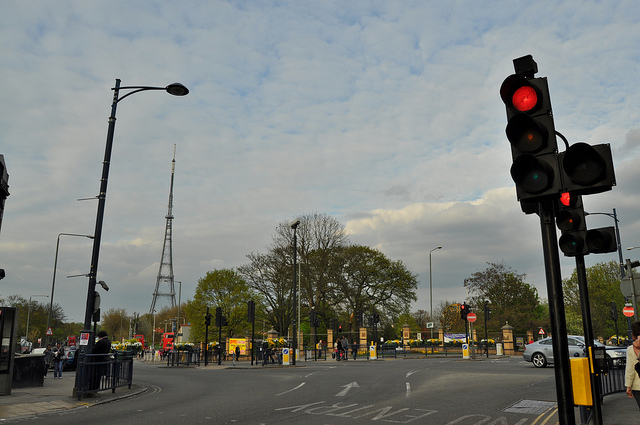
user: Given an image and a question. Answer the question in a short answer. Question: When was the first of these lights installed? Short Answer:
assistant: 1914